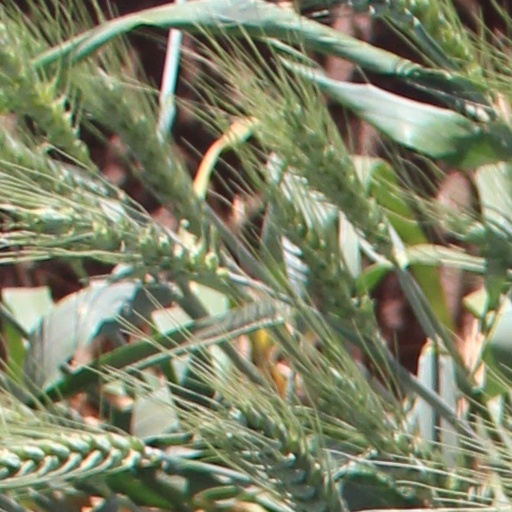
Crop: wheat